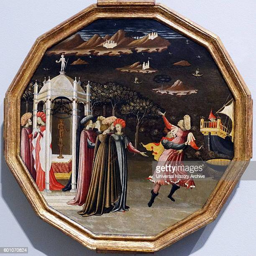
painting titled by master a painter dated 15th century